Creuzburg (surname)

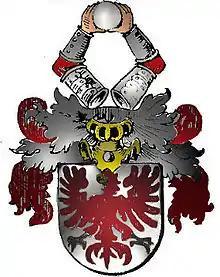
von Creuzburg coat of arms

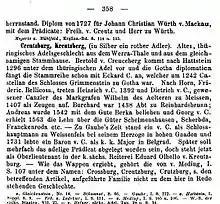
Extract from the "New German Lexicon of Nobility" referencing the Creuzburg name. Heinrich Kneschke, Leipzig 1860.

Creuzburg (also "Creutzburg", sometimes "Kreutzburg"; in early namings also: Cruce-/Cruci"berg", "-berch", "-burch", "-borg") is a German surname derived from an old noble family of knights in Thuringia, Germany.